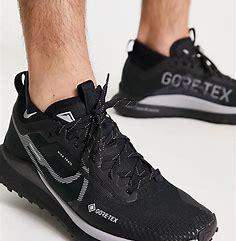
Brand: Nike
Model: Pegasus 4 Gore TEX